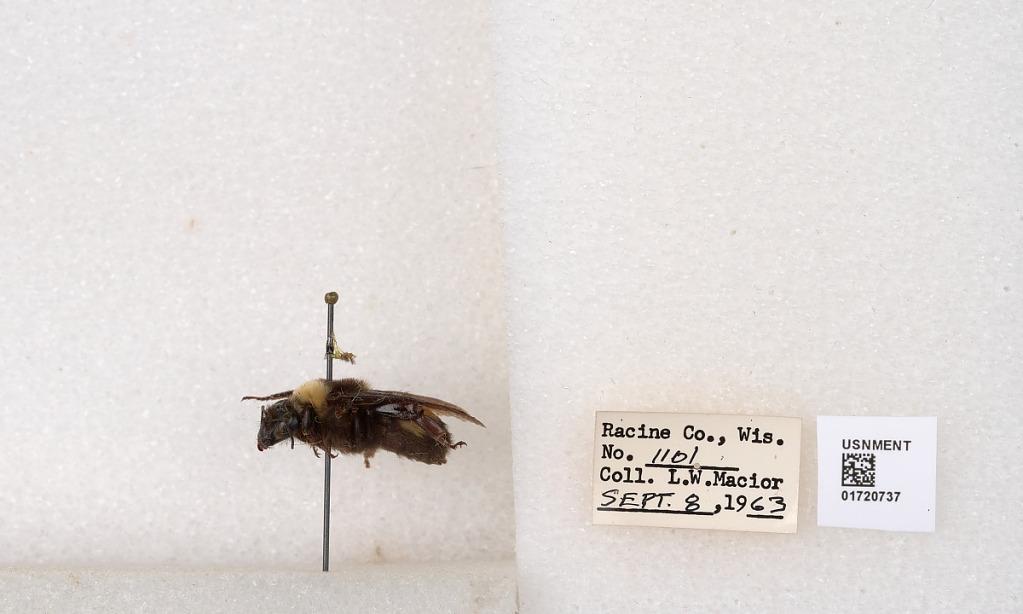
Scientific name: Bombus (Bombus) nevadensis auricormus
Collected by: L. Macior
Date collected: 1963-9-8
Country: United States
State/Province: Wisconsin
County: Racine
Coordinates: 42.7299, -87.8123